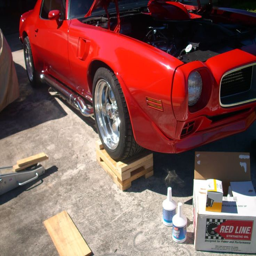
has any one here made this type of cars stand ?